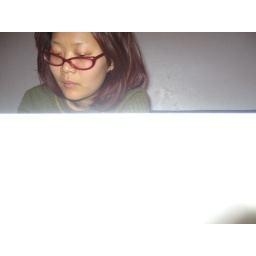
trapped by a wall of white light